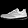
Label: Sneaker